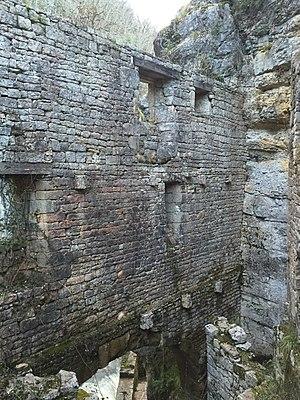
Moulin du Saut, Gramat (mur pignon)
Le moulin du Saut est un moulin à eau en ruine situé sur l'Alzou, dans le département français du Lot, sur le territoire de la commune de Gramat à quelques kilomètres du village de Lauzou. Le Sentier de Grande randonnée GR6 le traverse.